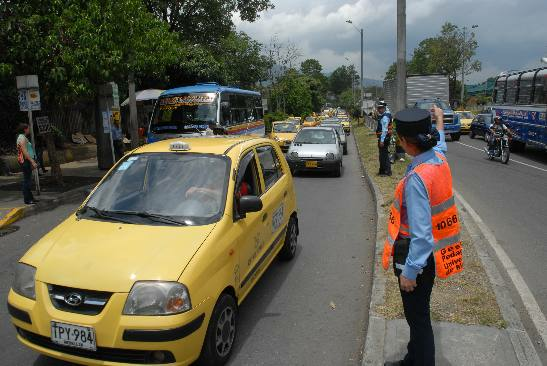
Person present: Yes